Lakewood Village, Long Beach, California

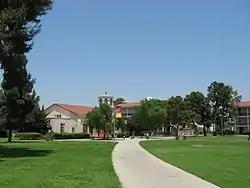
The Long Beach City College's Liberal Arts Campus is located in Lakewood Village

Part of the Long Beach Unified School District, this area's schools include Mark Twain Elementary School and Bancroft Middle School, both California Distinguished Elementary Schools. There are several Christian elementary schools at local churches in the Village. The area high school is Lakewood High School. Long Beach City College's Liberal Arts Campus is also located in the Village.